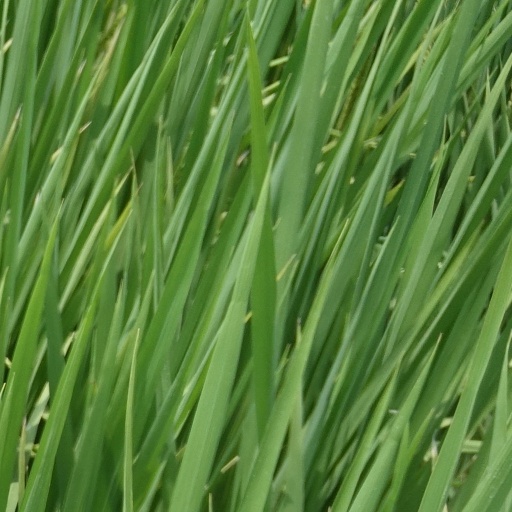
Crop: rice